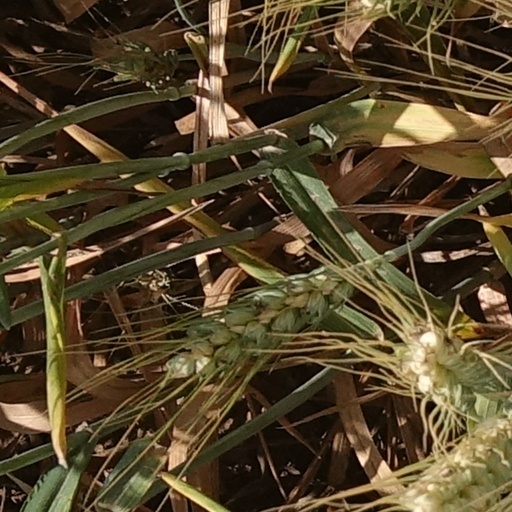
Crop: wheat